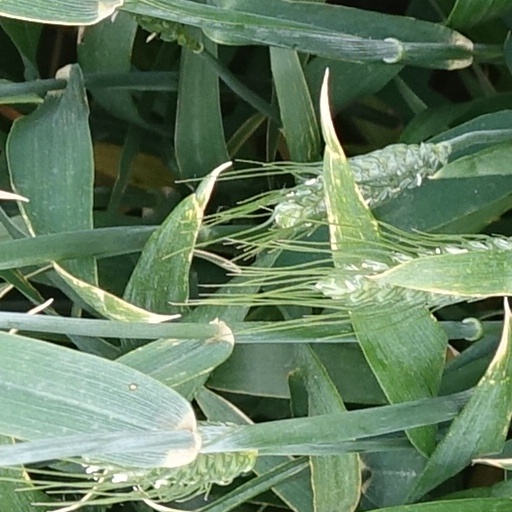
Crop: wheat